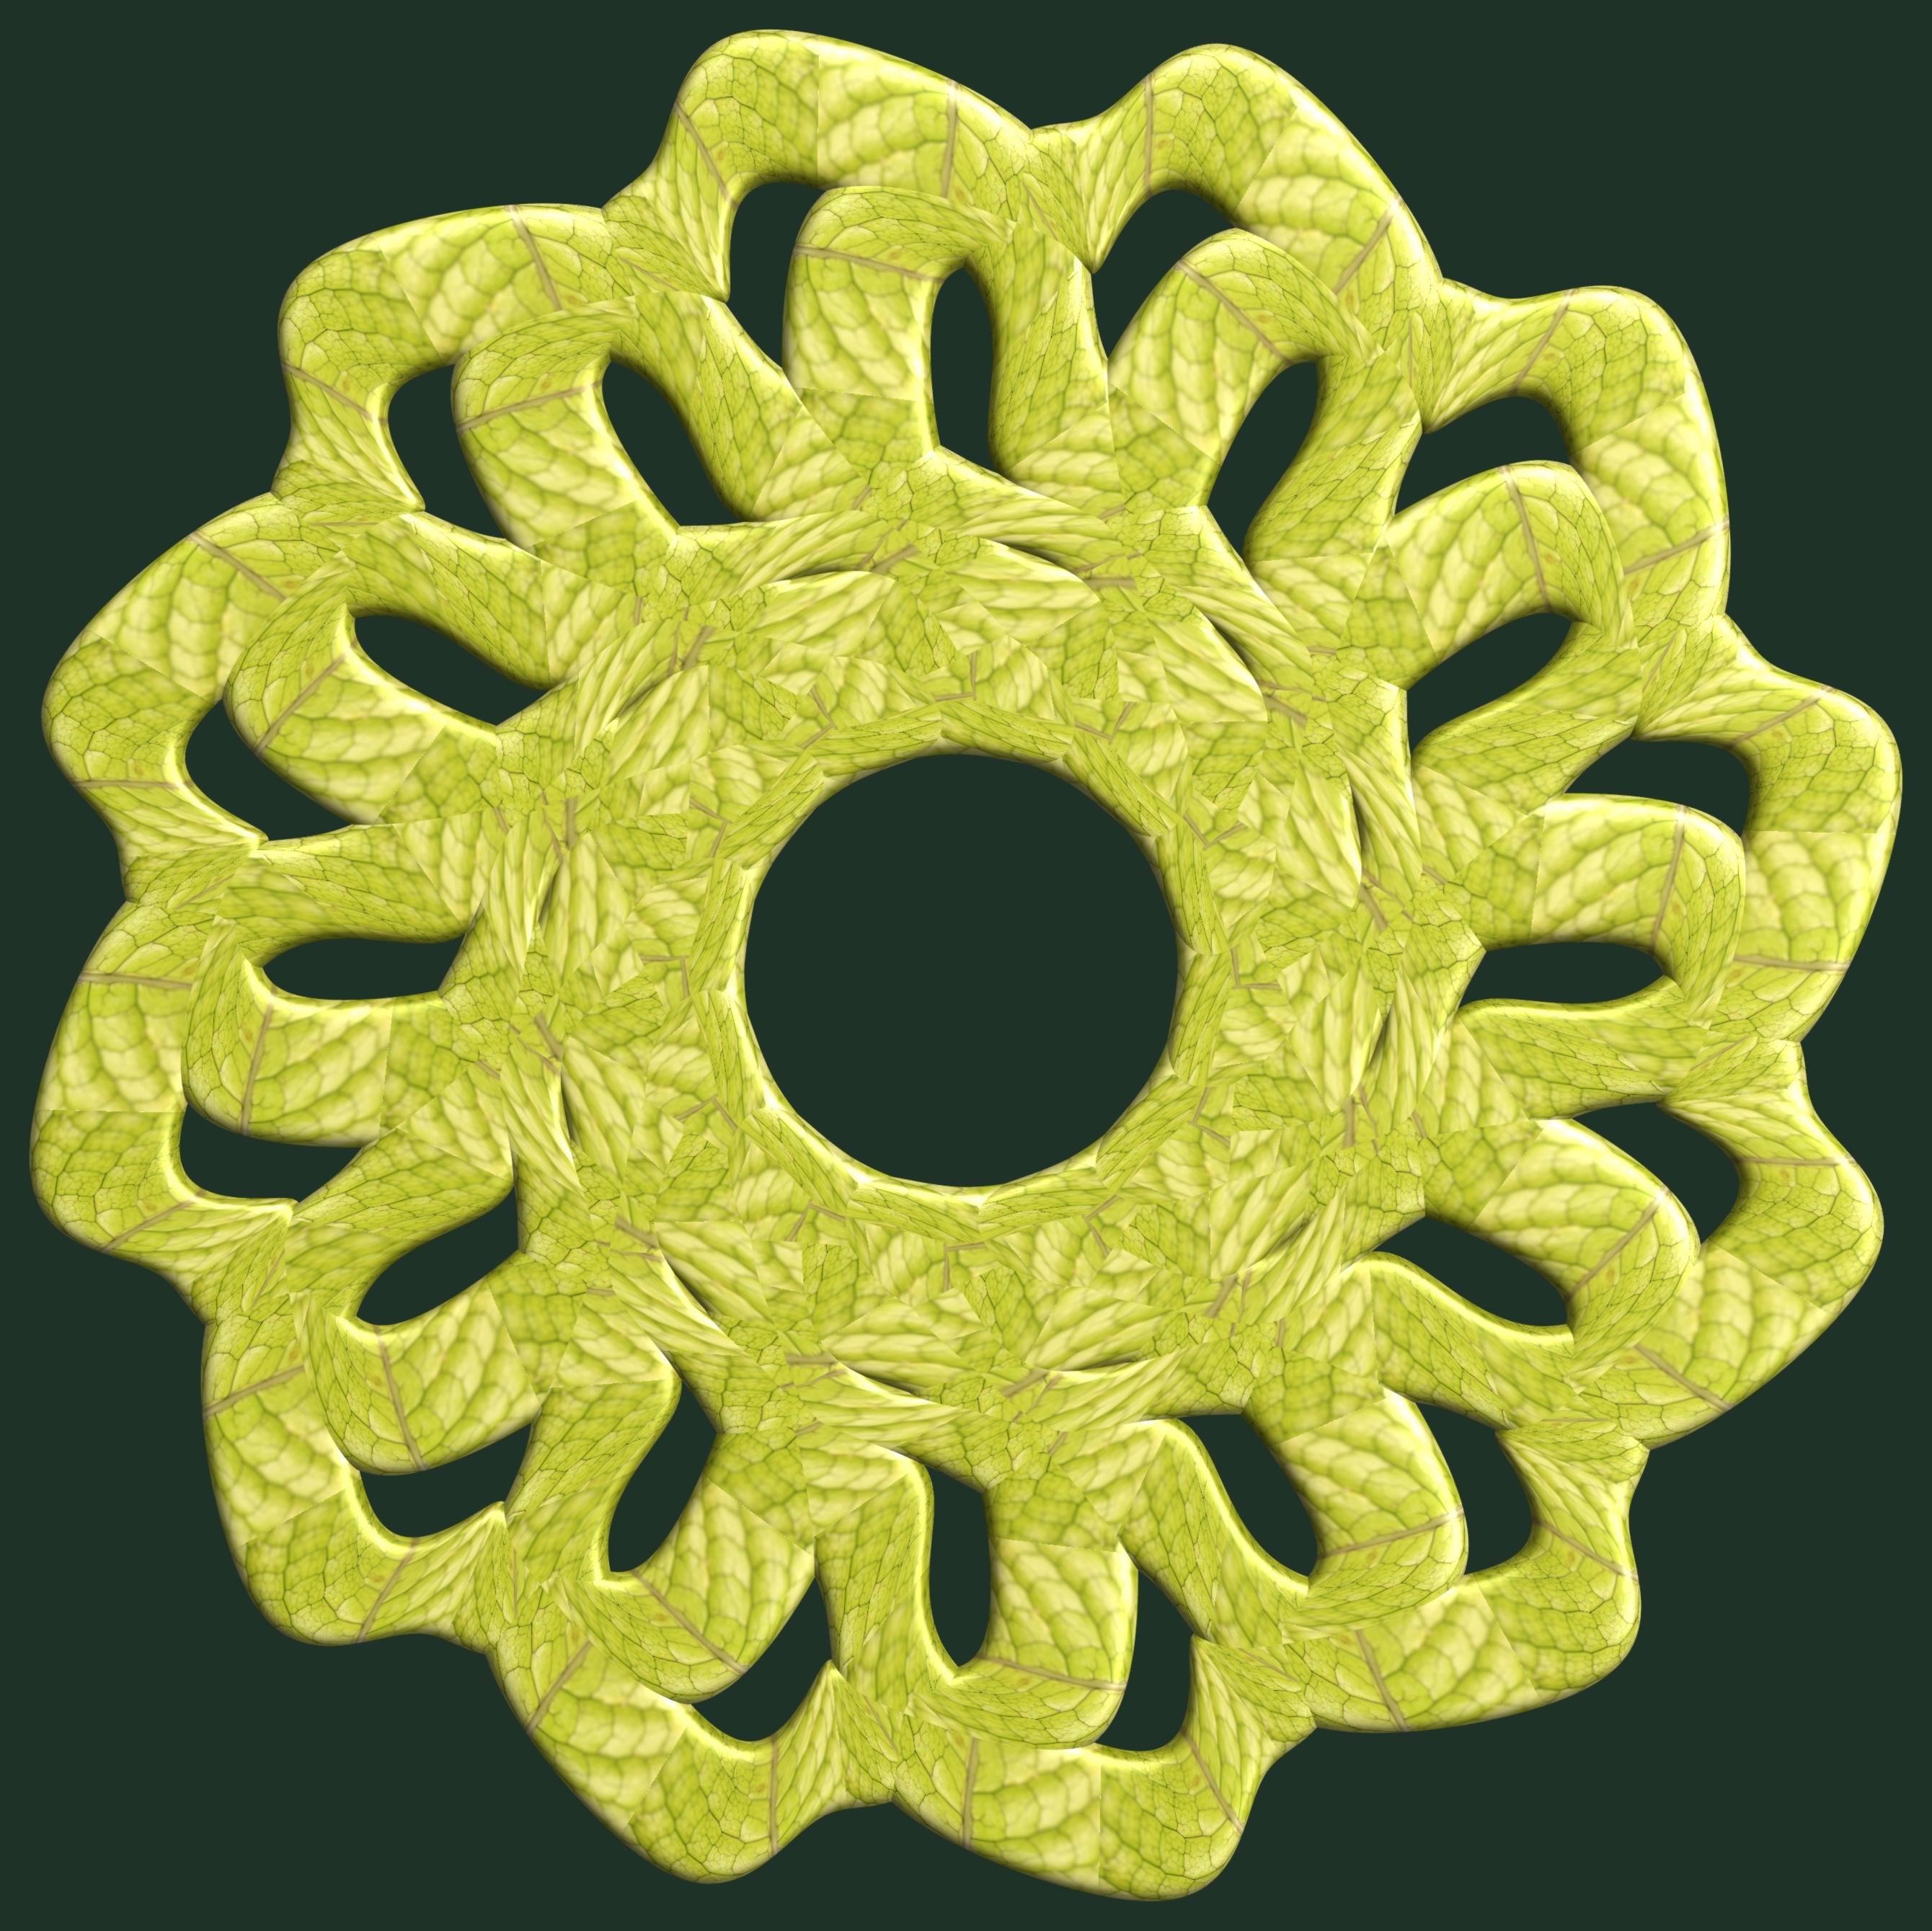
structure, texture, leaf, flower, petal, pattern, yellow, circle, cool image, design, symmetry, 3d, graphic, torus, mathematica, cg, parametricplot3d, code, program, algorithm, mapping